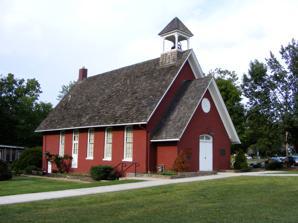
Building: Little Red Schoolhouse (Florham Park, New Jersey)
Country: United States of America
Year built: 1866
United States historic place Little Red Schoolhouse U.S. National Register of Historic Places New Jersey Register of Historic Places Show map of Morris County, New Jersey Show map of New Jersey Show map of the United States Location 203 Ridgedale Avenue Florham Park, New Jersey Coordinates 40°47′17″N 74°23′26″W / 40.78806°N 74.39056°W / 40.78806; -74.39056 Area 1.2 acres (0.49 ha) Built 1866 ( 1866 ) Architect Willard E. Howell NRHP reference No. 73001122 NJRHP No. 2120 Significant dates Added to NRHP June 6, 1986 Designated NJRHP June 13, 1973 The Little Red Schoolhouse , also known as the Columbia School District No. 5 Schoolhouse , is located at 203 Ridgedale Avenue in the borough of Florham Park in Morris County, New Jersey . It was added to the National Register of Historic Places on June 6, 1986, for its significance in architecture and education. It is now operated as a museum by The Historical Society of Florham Park. History and description Built in 1866, the schoolhouse is a vernacular Italianate one-story narrow red brick masonry building with a steep roof and tall 9/9 windows topped with gently arches.  In 1905, it was expanded from four bays to the current six.  The open belfry at the front peak with working bell and the gable-end entrance make it instantly identifiable as a typical 19th century one-room schoolhouse. Its location at the historic crossroads of Florham Park has remained a key reminder of the borough's rural origins. The classic schoolhouse is the borough's icon, appearing on the town flag, letterhead, website, and public works and first responder vehicles.   In 1978, the schoolhouse was moved back several yards to accommodate the expanded Columbia Turnpike. Part of the museum is set up as a schoolroom from a century ago and mini lectures are offered for small groups of students and Scouts. Exhibits illustrate the development of Florham Park from a rural farming community, to the home of three major estates, and the community's growth into a modern suburb. As a museum it includes artifacts such as broom making equipment, old maps and old school desks, and more from the 1800s and 1900s. See also National Register of Historic Places listings in Morris County, New Jersey References